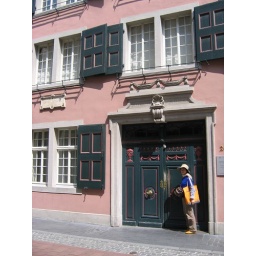
mit Japanese visitor. Bonn was the home base for the Japan team. Many locals dressed in the blue Japan shirts.